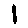
Label: 1